Best in the West Nugget Rib Cook-off

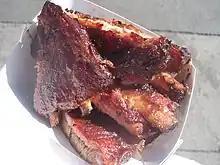
Pork ribs at the Best in the West Nugget Rib Cook-off

The Best in the West Nugget Rib Cook-off is an annual rib cook-off in Sparks, Nevada. The competition involves St. Louis-style pork ribs. The event is held at Victorian Square in Sparks and has taken place annually over the Labor Day weekend since 1989; it is sponsored by the Nugget Casino Resort.